Crime Reporter Holm

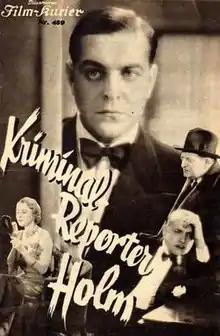

Crime Reporter Holm is a 1932 German mystery film directed by Erich Engels and starring Hermann Speelmans, Elga Brink and Julius Falkenstein. It was shot at the Johannisthal Studios in Berlin. The film's sets were designed by the art directors Willi Herrmann and Herbert Lippschitz. Location shooting took place around Garmisch-Partenkirchen in Bavaria.